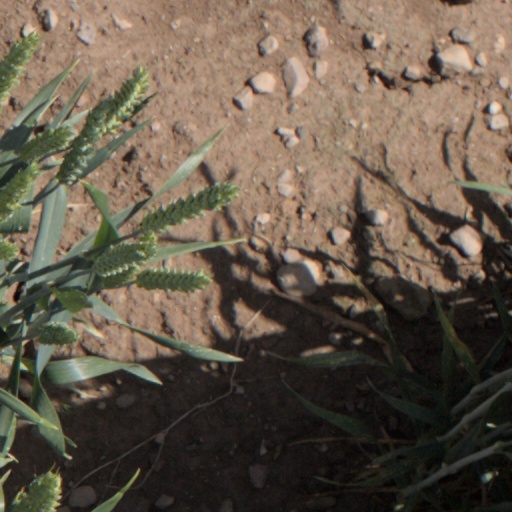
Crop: wheat